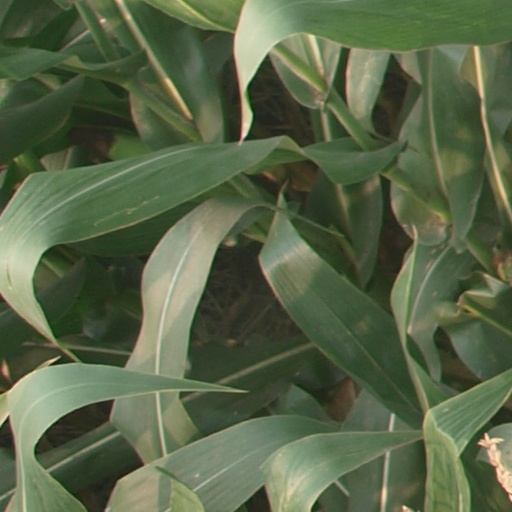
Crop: maize; corn